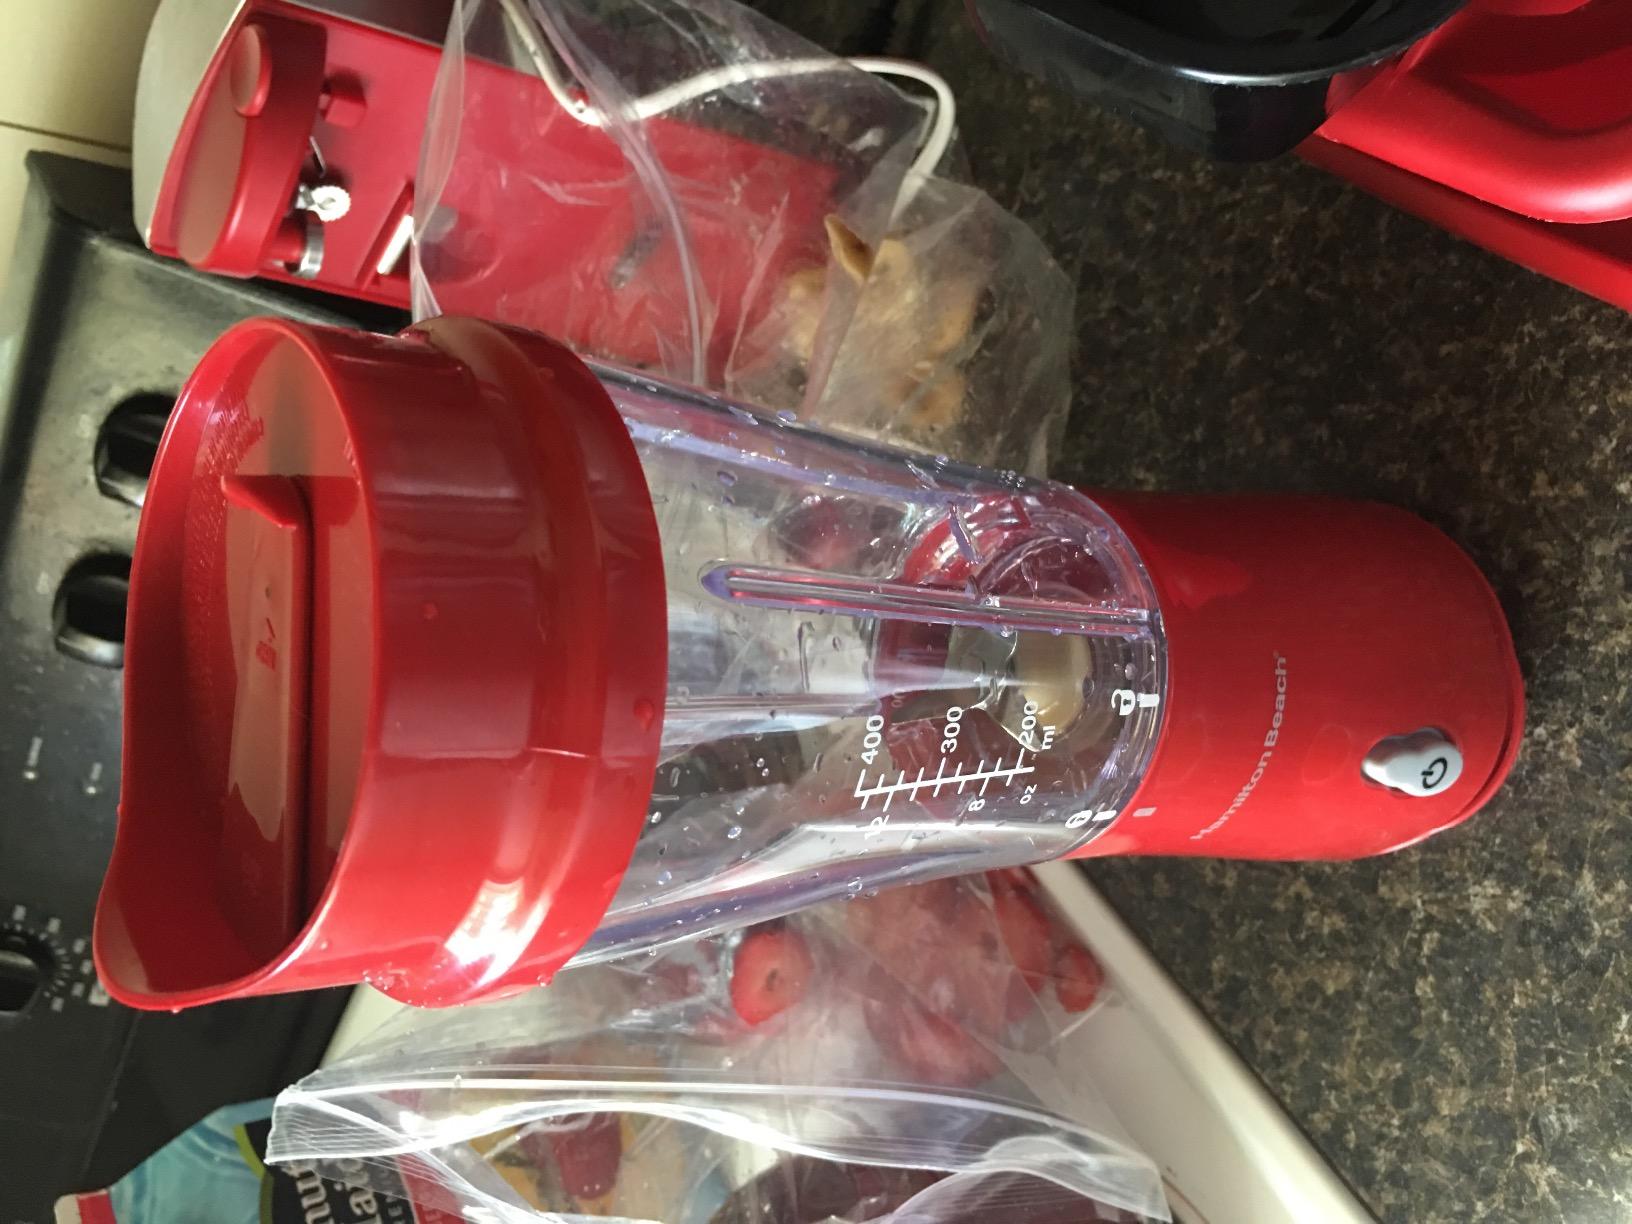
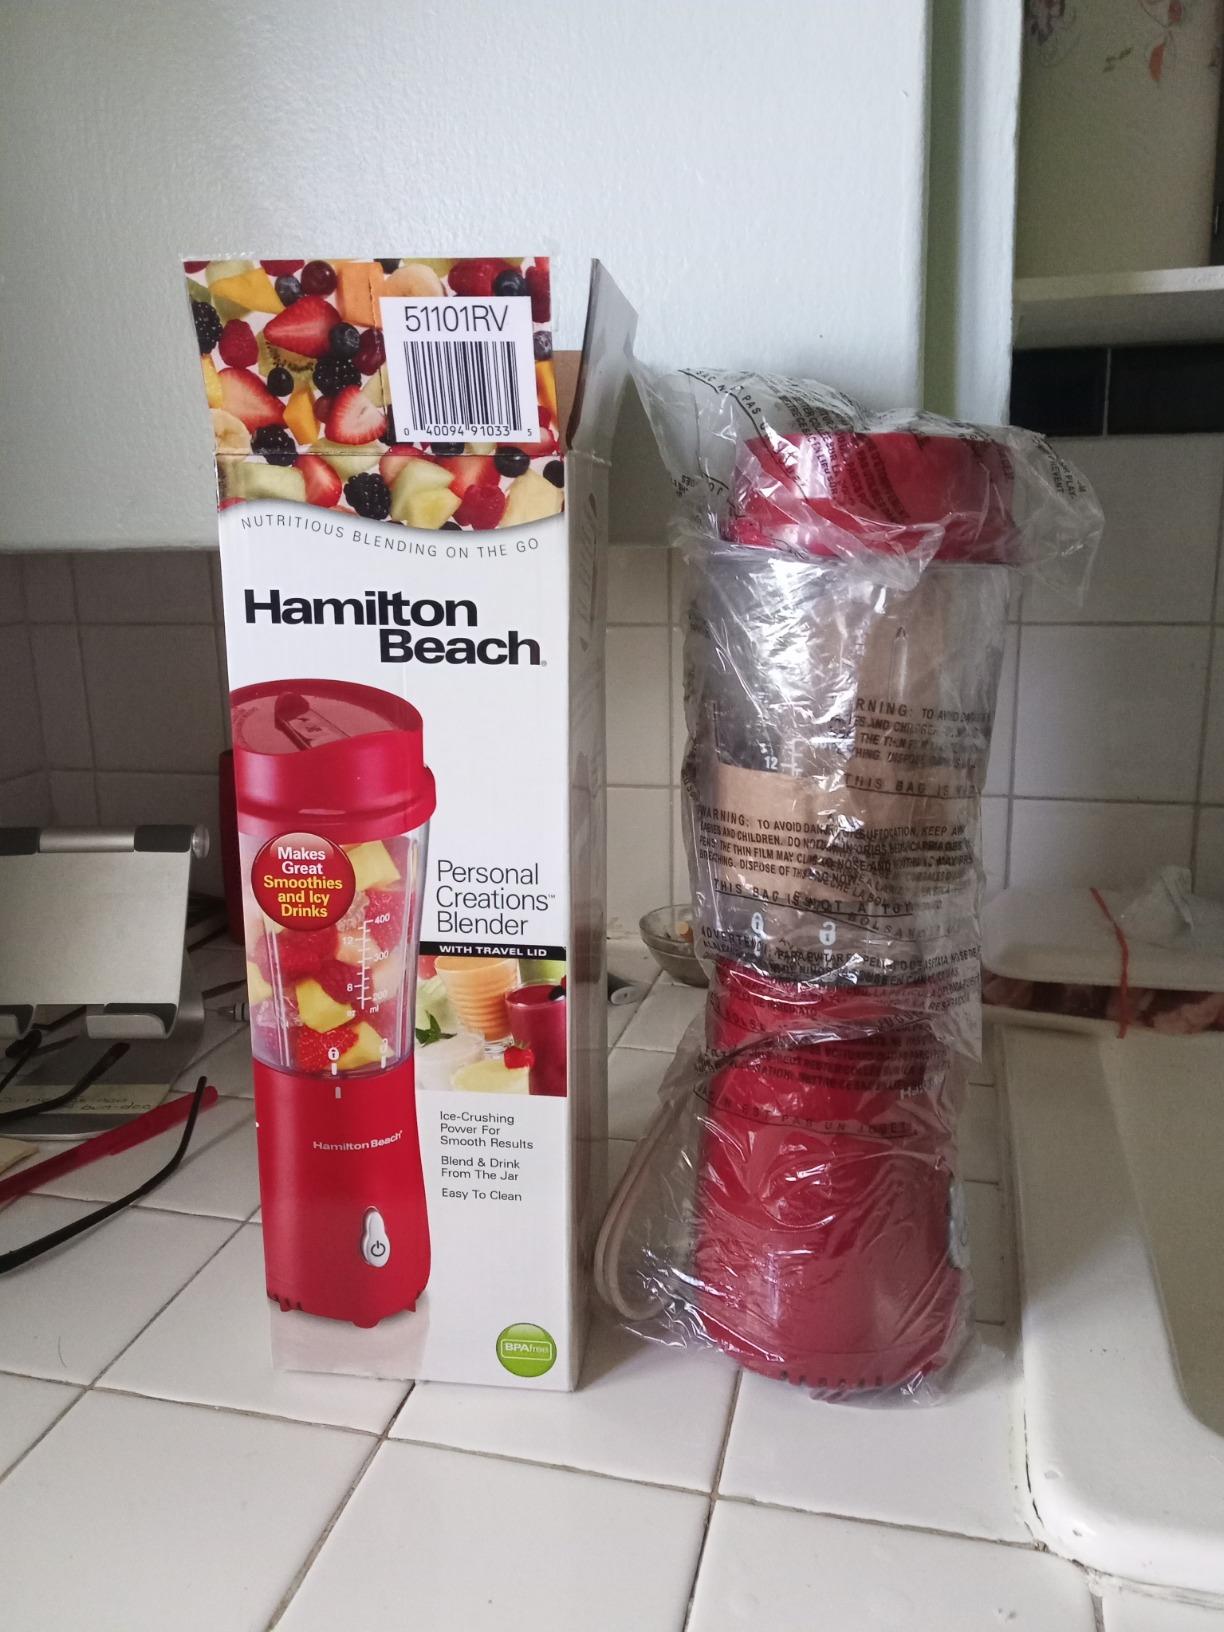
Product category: items_blender
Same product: yes